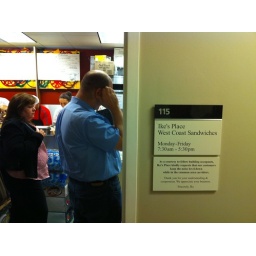
Ike's Place is in an office building